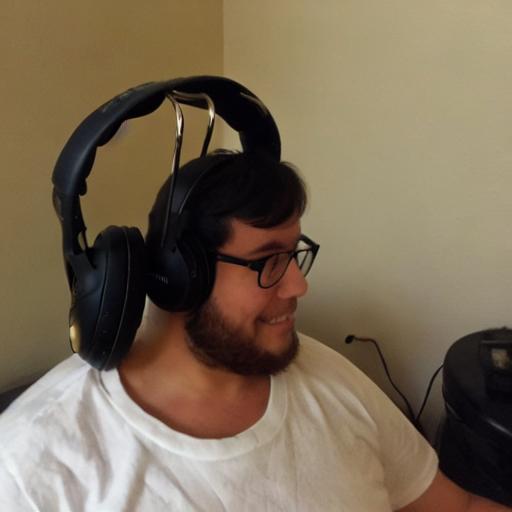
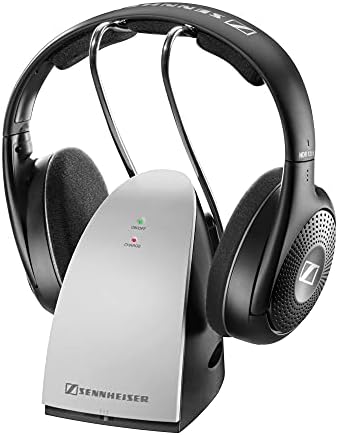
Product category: headphones
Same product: no